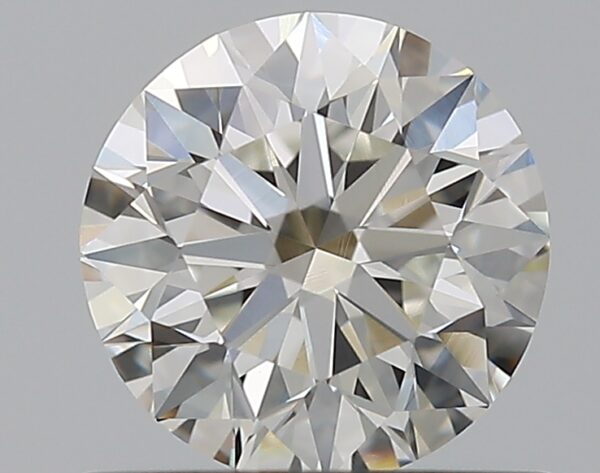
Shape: round
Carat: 0.72
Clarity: VVS2
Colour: H
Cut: EX
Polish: EX
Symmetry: EX
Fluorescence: N
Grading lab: GIA
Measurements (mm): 5.71 x 5.74 x 3.58